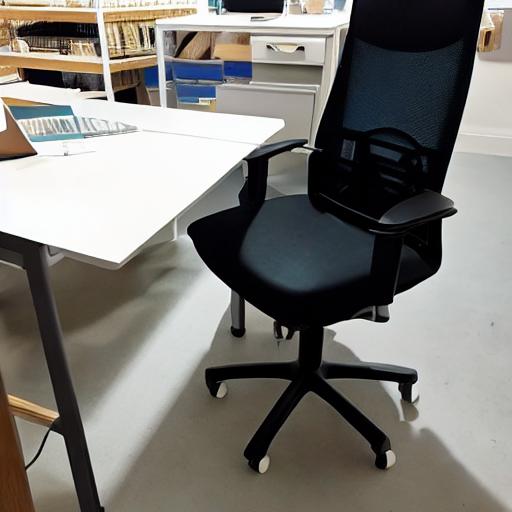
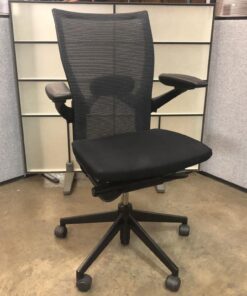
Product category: items_chair
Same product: no